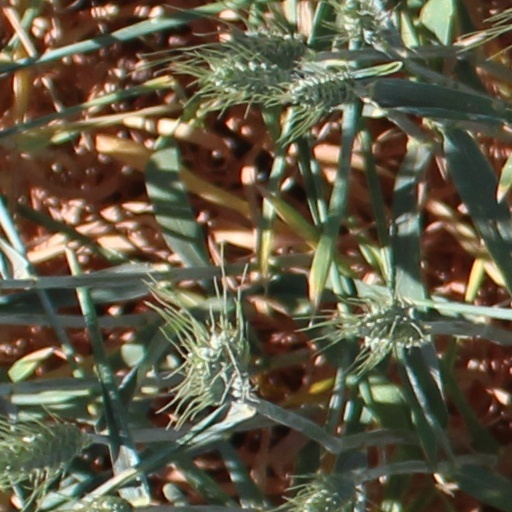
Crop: wheat